Lethal Weapon (video game)

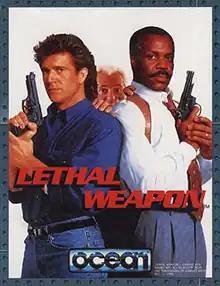

Lethal Weapon is a video game based on the film series of the same name created by Shane Black. It was developed by Ocean Software and Eurocom and released in 1992 and 1993 by Ocean and Nintendo. It was released in conjunction with "Lethal Weapon 3", the third installment of the series.